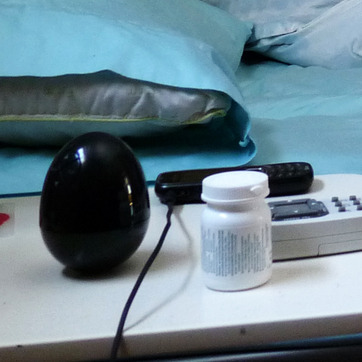
Material: plastic